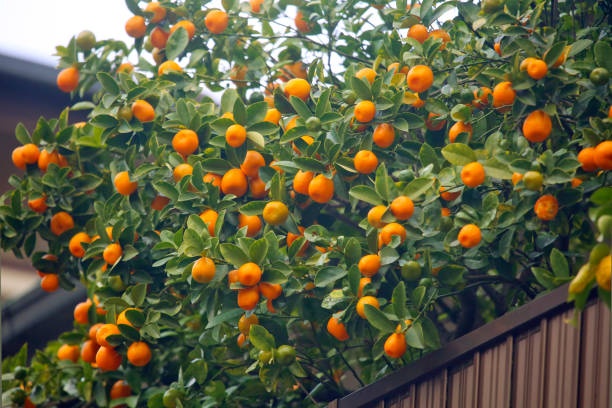
Label: mandarine